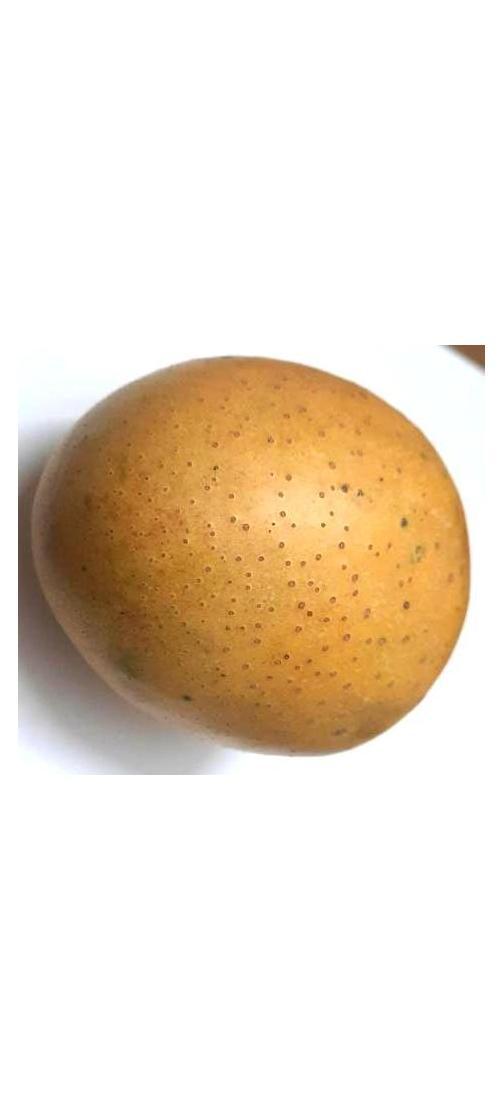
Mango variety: Gourmoti